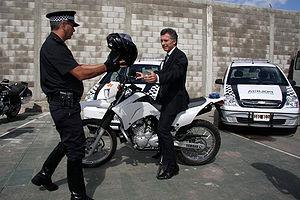
La Police métropolitaine de Buenos Aires, créée par la loi 2 894 de 2008 approuvée par le Parlement de la ville de Buenos Aires le 28 octobre 2008, est chargée du maintien de l'ordre dans la capitale argentine. La création de cette force est une conséquence de la réforme constitutionnelle de 1994 qui a octroyé l'autonomie à la ville de Buenos Aires, qui dépendait auparavant exclusivement du pouvoir fédéral et de la province de Buenos Aires.